Eleanor Roosevelt

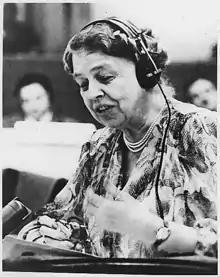
Roosevelt speaking at the United Nations in July 1947

Roosevelt's support of African-American rights made her an unpopular figure among whites in the South. Rumors spread of "Eleanor Clubs" formed by servants to oppose their employers and "Eleanor Tuesdays" on which African-American men would knock down white women on the street, though no evidence has ever been found of either practice. When race riots broke out in Detroit in June 1943, critics in both the North and South wrote that Roosevelt was to blame. At the same time, she grew so popular among African-Americans, previously a reliable Republican voting bloc, that they became a consistent base of support for the Democratic Party.